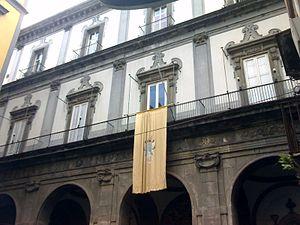
Le Pio Monte della Misericordia est une église et un musée de Naples, en Italie. Il abrite entre autres une œuvre du Caravage.